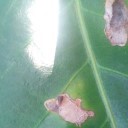
Label: Miner